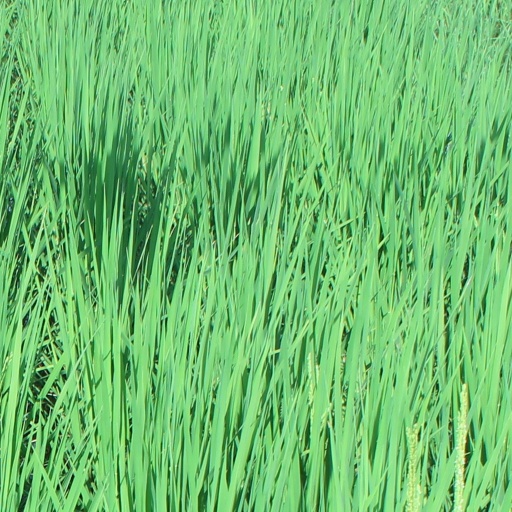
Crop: rice